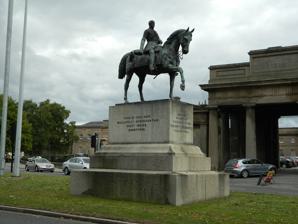
Building: Equestrian statue of Viscount Combermere
Country: United Kingdom
Year built: 1865
Statue in Chester, United Kingdom Equestrian statue of Stapleton Cotton, 1st Viscount Combermere Statue of Viscount Combermere Artist Carlo Marochetti Year 1865 ( 1865 ) Medium Bronze Subject Stapleton Cotton, 1st Viscount Combermere Dimensions 3.4 m (130 in) Location Chester , Cheshire , England Coordinates 53°11′11″N 2°53′37″W / 53.18640°N 2.89369°W / 53.18640; -2.89369 The equestrian statue of Viscount Combermere stands on an island in Grosvenor Road, Chester , Cheshire , England, opposite the entrance to Chester Castle .  It commemorates his successful military career, and was made by Carlo Marochetti .  It is recorded in the National Heritage List for England as a designated Grade II* listed building . History Stapleton Cotton, 1st Viscount Combermere (1773–1865) was a cavalry officer, diplomat and politician, who served with distinction under Wellington in the Peninsular War . In 1863 it was suggested that a monument to him should be erected.  The proposal quickly gained support from the major landowners of Cheshire and John Graham , Bishop of Chester , who were all major subscribers to the project.  It was agreed, because of Combermere's distinguished cavalry career, that the monument should be an equestrian statue.  Carlo Marochetti, noted for his equestrian statues, was commissioned to create the work.  It was also agreed that the statue should stand on a prestigious site opposite Chester Castle.  Work began in 1864 but, before the work could be completed, Combermere died in February 1865.  The statue was unveiled on 26 October 1865 and cost about £5,000 (equivalent to £600,000 in 2023). Around £7,000 had been raised from the subscriptions, and the difference was given to charitable causes.  It was the first major piece of open-air public sculpture to be erected in Cheshire. Description The statue consists of a bronze figure seated on a horse, standing on a pedestal of Cornish granite .  The figure is about 3.4 metres (11 ft) in height, and the pedestal is about 3.7 metres (12 ft) high. Combermere is dressed in the uniform of a field marshal , sitting on a horse at rest with one foot raised. The pedestal is inscribed with Combermere's name and dates, and the names of the major conflicts in which he had been involved. Appraisal The statue was designated as a Grade II* listed building on 10 January 1972. Grade II* is the middle of the three grades of listing designated by English Heritage, and is granted to "particularly important buildings of more than special interest". See also Grade II* listed buildings in Cheshire West and Chester References